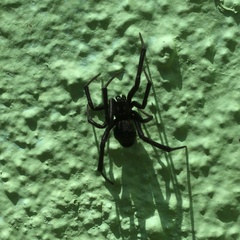
Species: Lactrodectus_hesperus